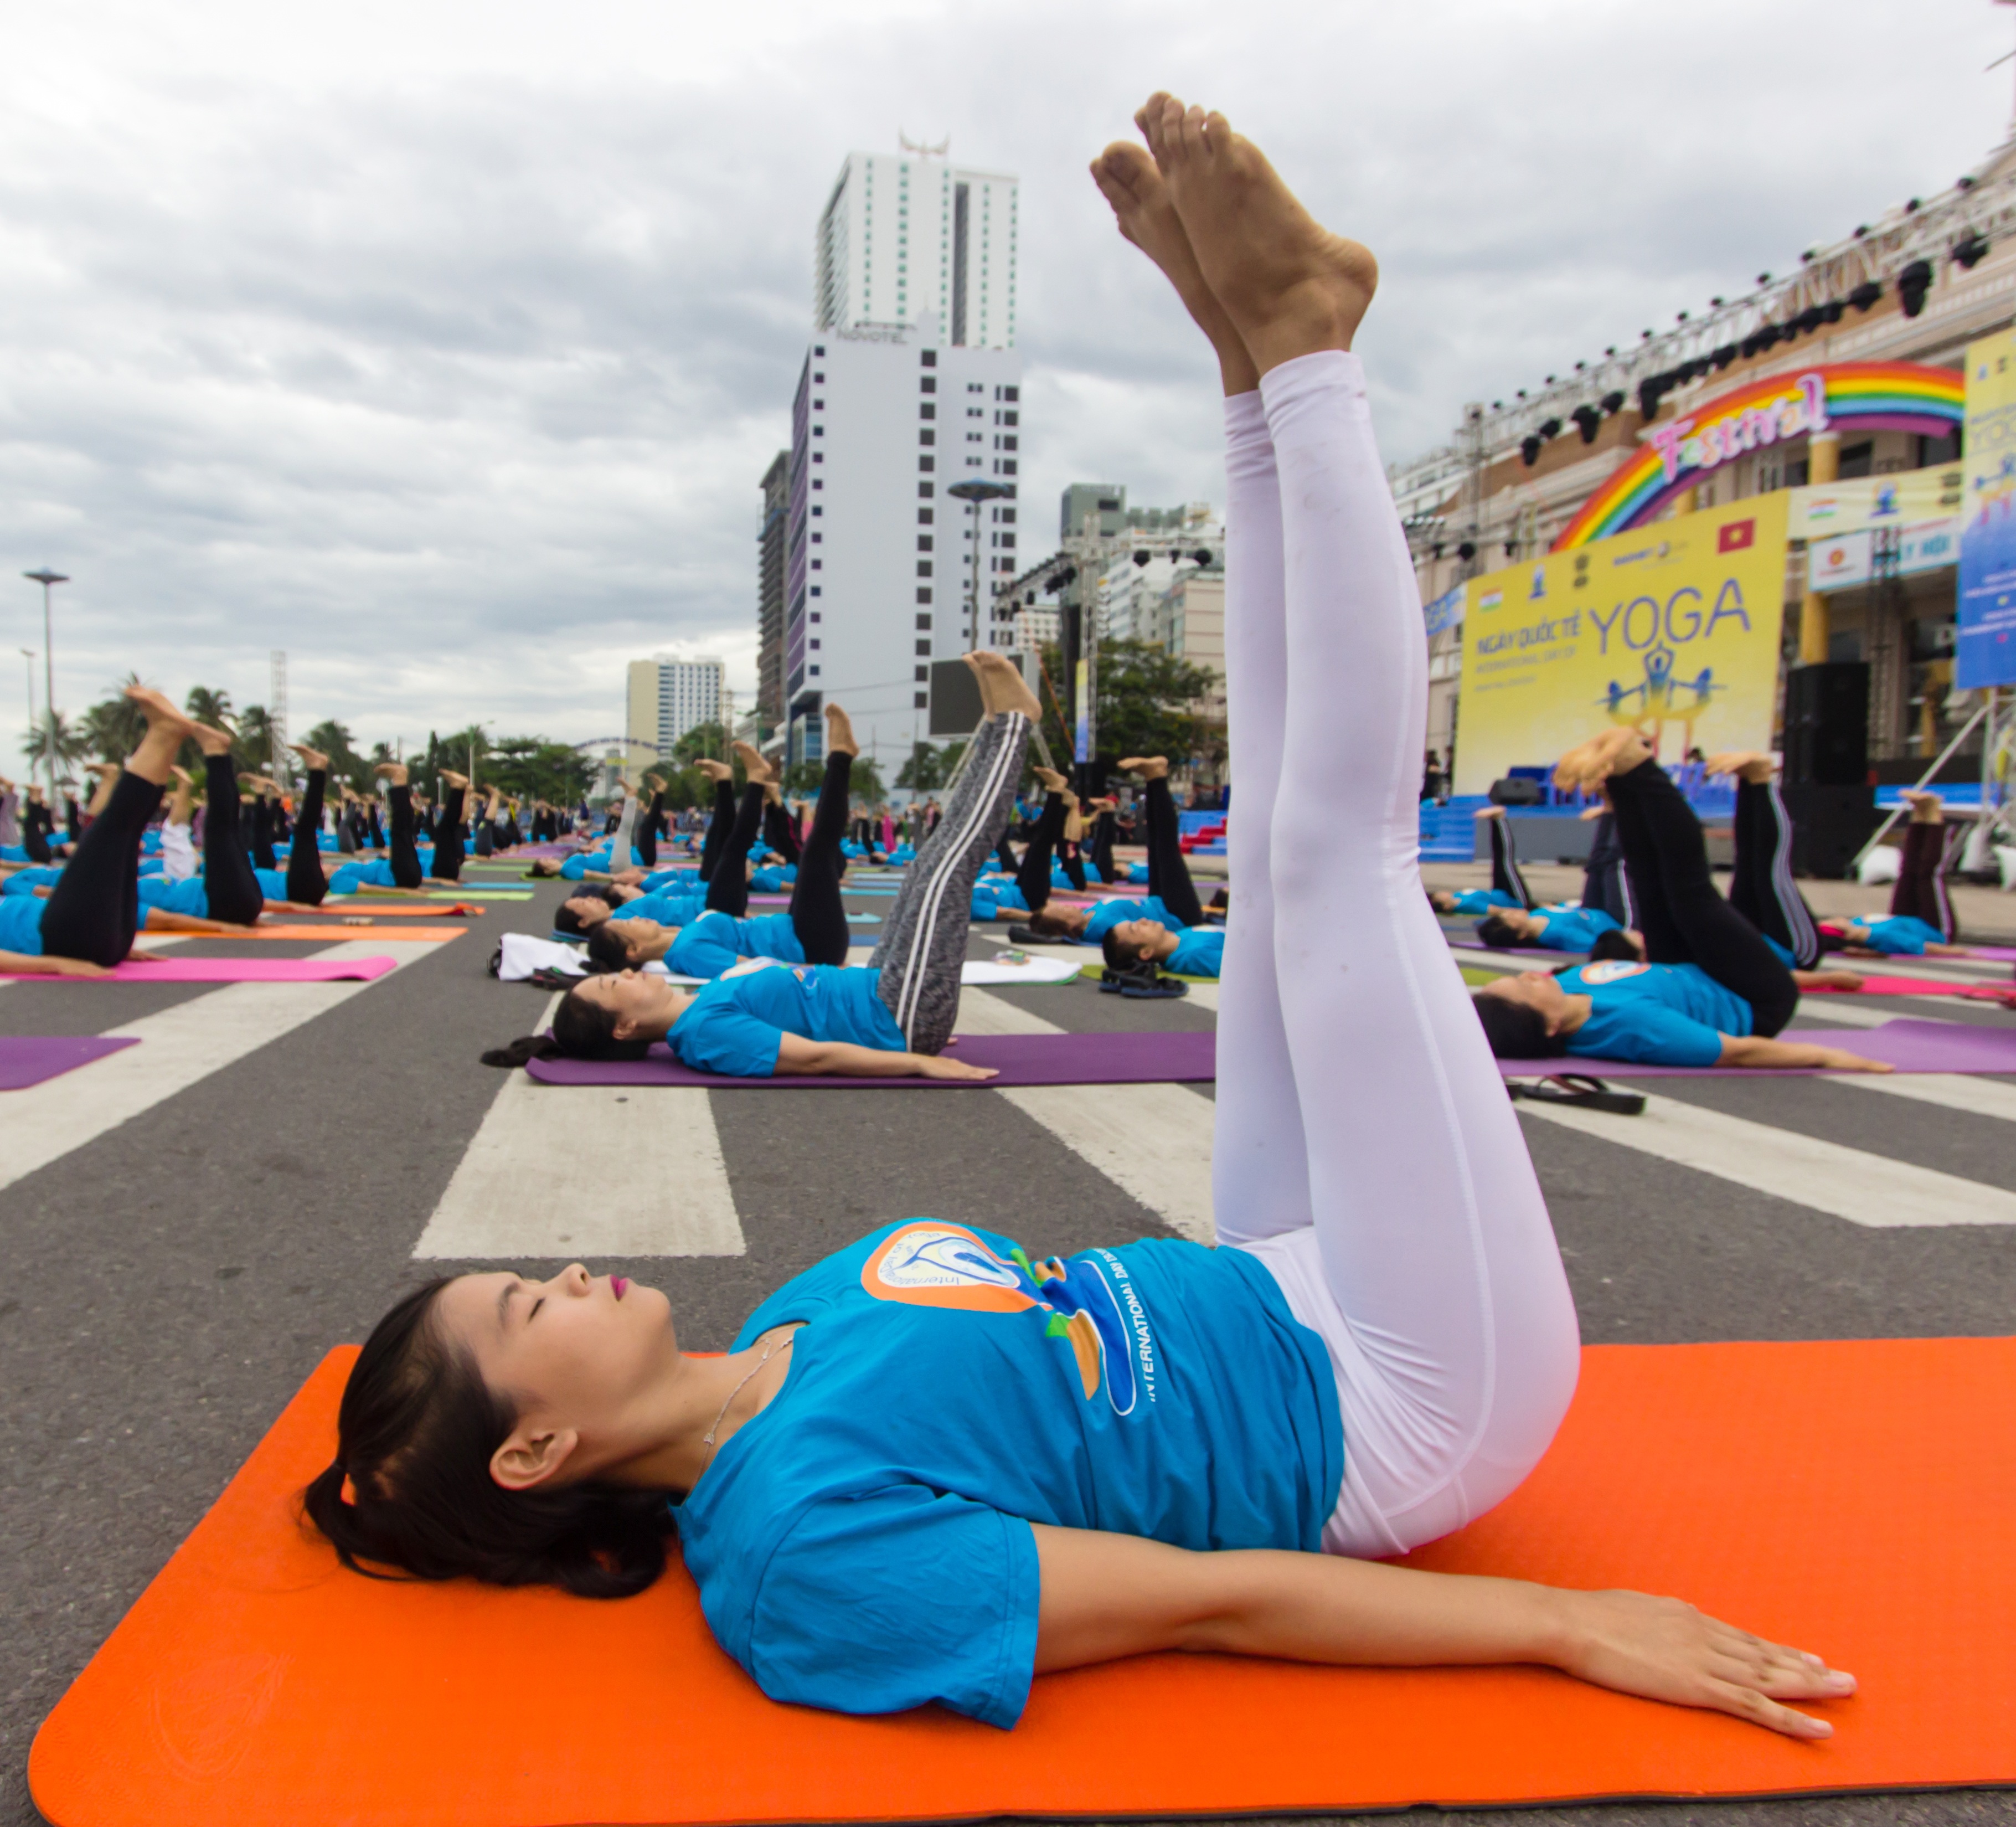
city, home, train, male, collection, page, write, sports, yoga, st, martial arts, physical exercise, human action, individual sports, physical fitness